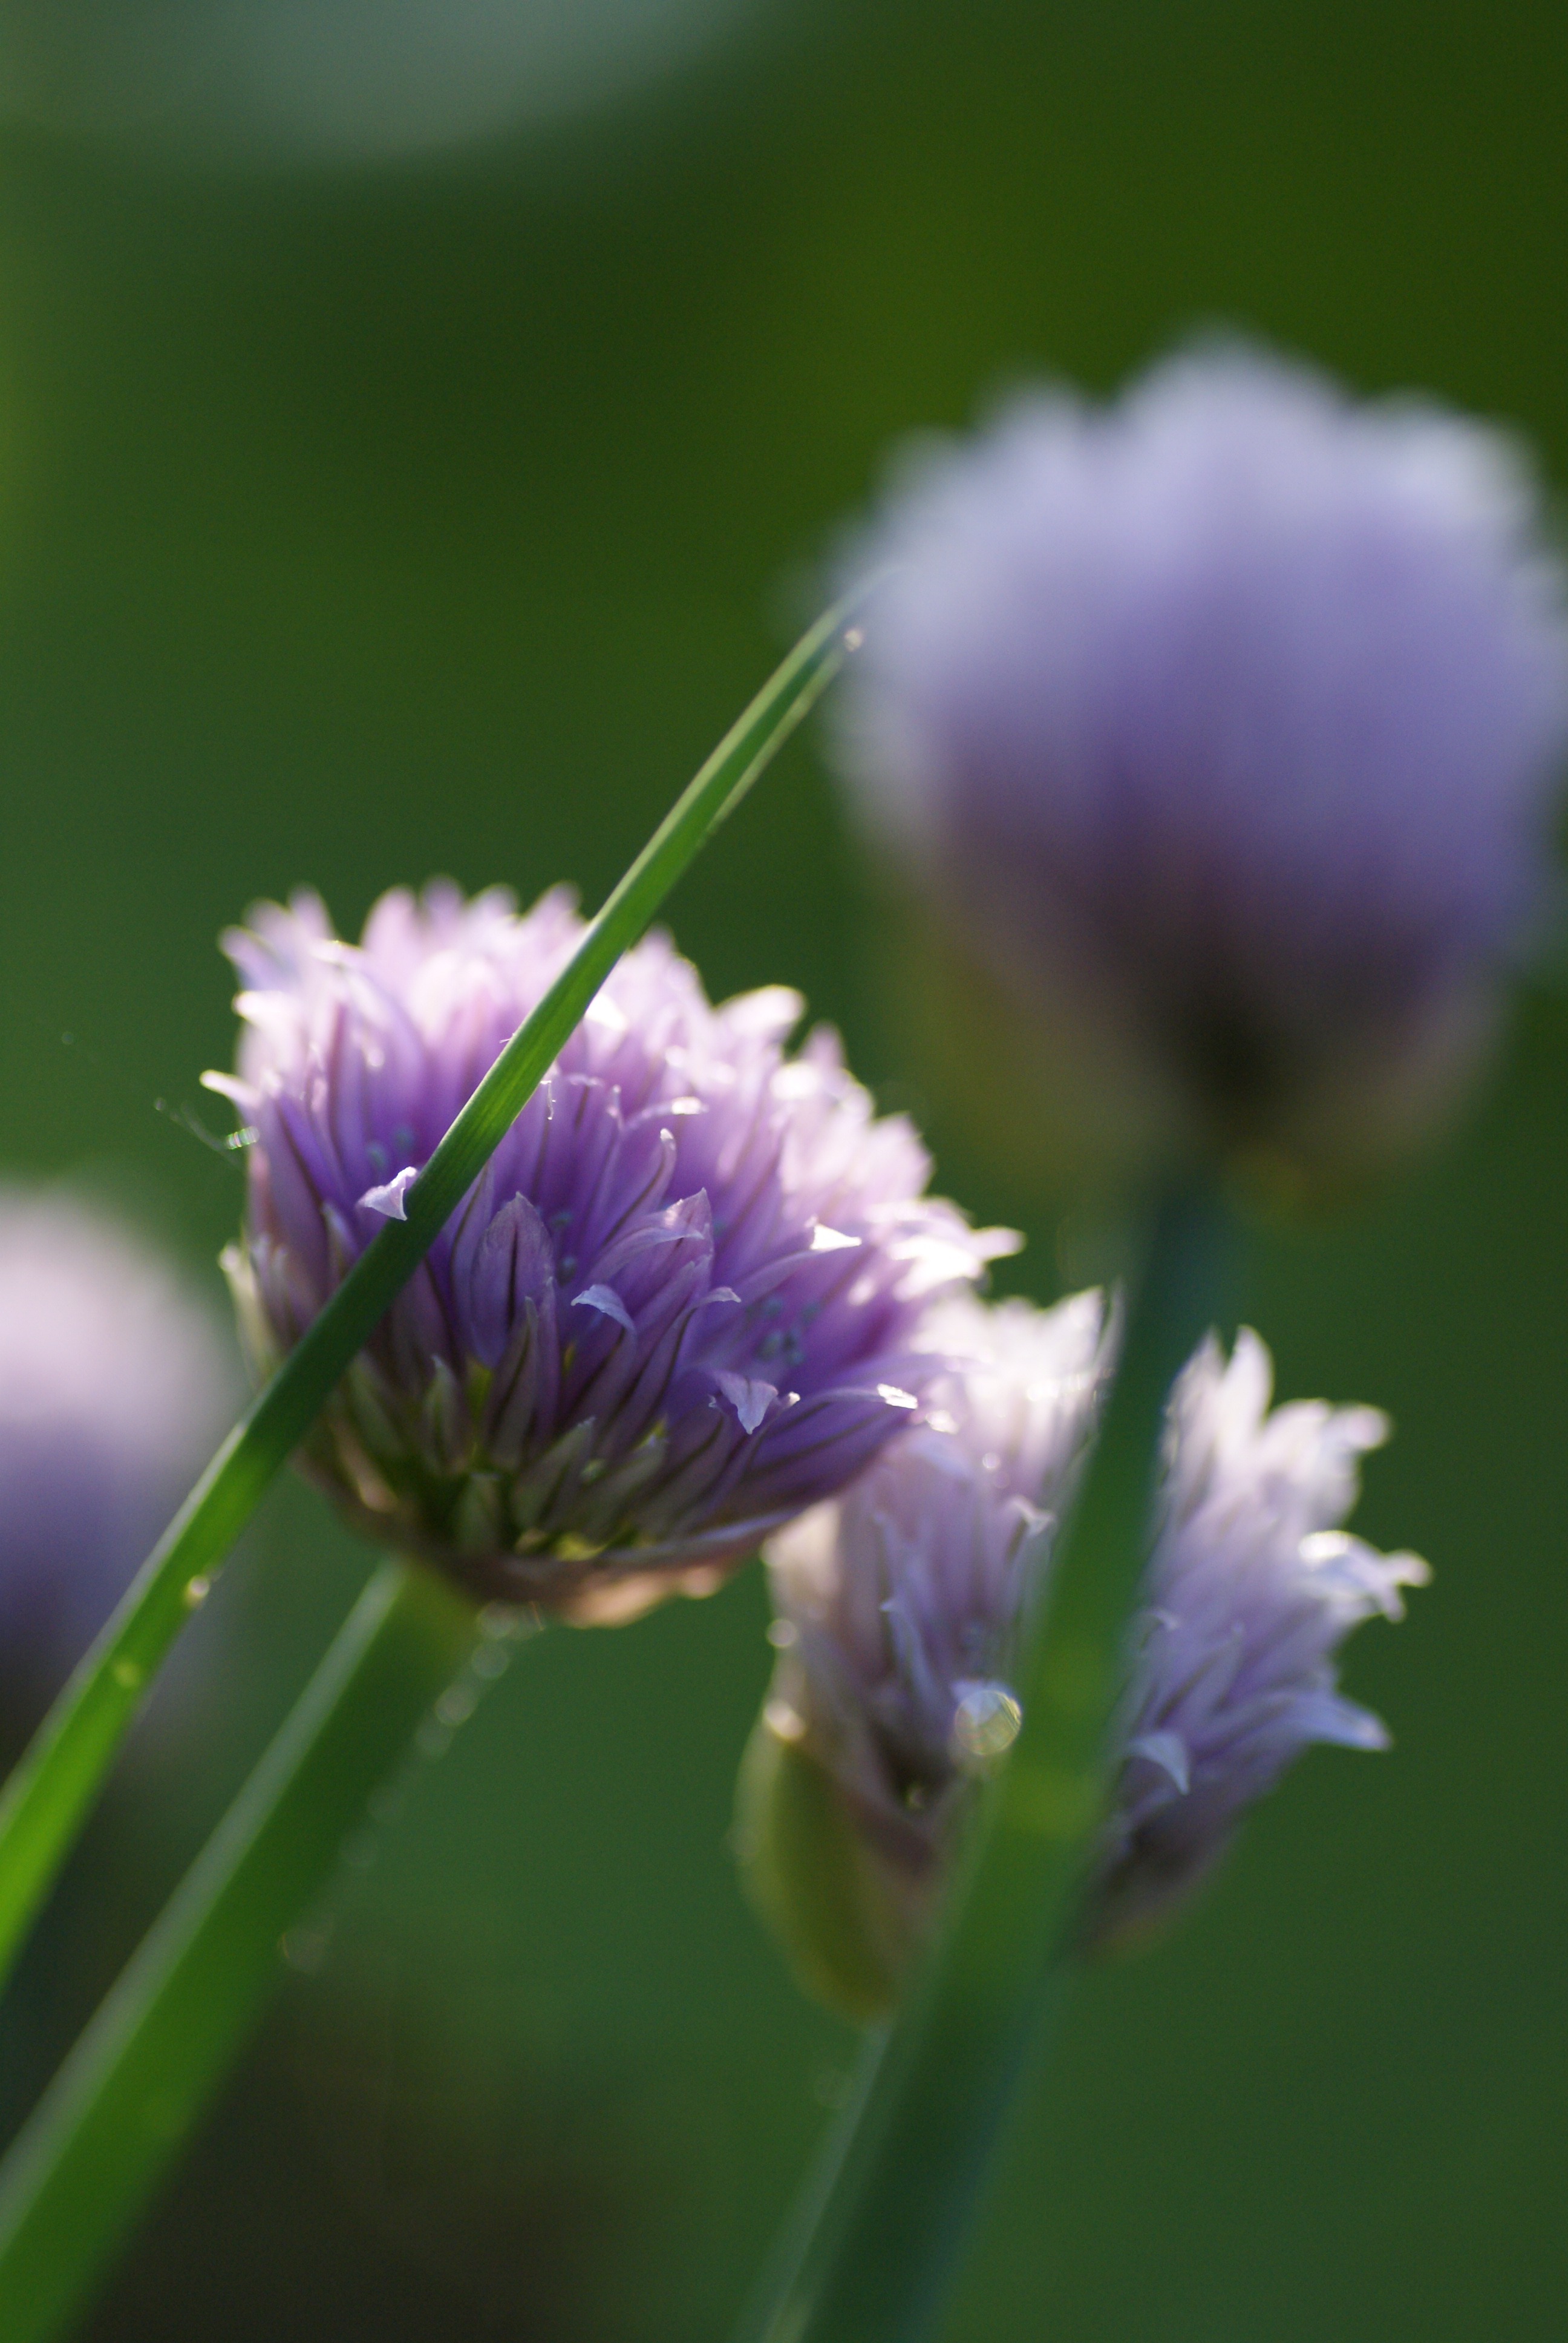
nature, grass, blossom, plant, meadow, flower, purple, petal, bloom, green, spice, herb, insect, kitchen, botany, garden, close, eat, flora, season, cook, wildflower, close up, leek, bud, chives, herbs, nectar, back light, macro photography, flowering plant, aromatic herbs, plant stem, land plant